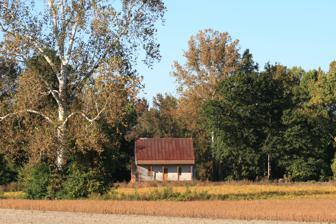
Building: Carter-Simmons House
Country: United States of America
Year built: 1853
Historic house in North Carolina, United States United States historic place Carter-Simmons House U.S. National Register of Historic Places The house in 2010, after stabilization Show map of North Carolina Show map of the United States Location 218 Coy Smith Rd., Albertson, North Carolina Coordinates 35°5′51.2″N 77°48′17.2″W / 35.097556°N 77.804778°W / 35.097556; -77.804778 Area 9 acres (3.6 ha) Built c. 1853 ( 1853 ) NRHP reference No. 15000162 Added to NRHP April 15, 2015 The Carter-Simmons House is a historic house at 218 Coy Smith Road, near Albertson, North Carolina . Purchased in 2009 by Cynthia Carter Hite Content, a direct descendant of Solomon Carter and his son Alexander (who is believed to have built it in 1805, though the locals say it was Solomon who built it in 1768 when he purchased that parcel of land), Mrs. Content stabilized the structure and sought its full restoration by first starting a non-profit called The Cool Water Historic Foundation, Inc. (coolwaterfoundation.org), and then making sure it was added to the National Register of Historic Places. Sadly, the land across from the house, formerly lovely farm land, was leased to a solar company and 5-acres of solar panels then faced the house just 300 feet from the front porch. This event put an end to the fund raising efforts to fully restore the wonderful old house. Many people in the area are related to families who lived there over the past 220-plus years! It is a 1 + 1 ⁄ 2 -story wood-frame structure with an integral front porch, three bays wide, with several types of exterior wood coverings, a product of its unusual construction history. The house was built in the early 19th century as a two-story wood-frame structure, and was reduced in 1853 to its present size by the removal its upper floor. It is one of the best-preserved examples of this type of coastal cottage to be found in Duplin County . The house was listed on the National Register of Historic Places in 2015. See also National Register of Historic Places listings in Duplin County, North Carolina References